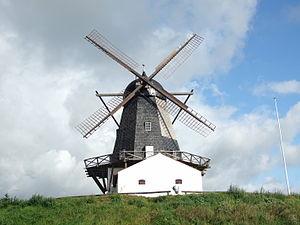
Grenå est un port de commerce et de pêche du Danemark, situé dans le Djursland, le territoire le plus à l’est du Jutland. Il donnait jusqu’à la réforme communale de 2007 son nom à une commune de l’amt de Randers, commune qui a été intégrée à celle de Norddjurs, dans la région du Jutland-Central.